Petrobras

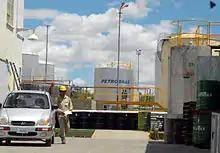
Refinery in Cochabamba, Bolivia, which was nationalized by the Bolivian government in 2007

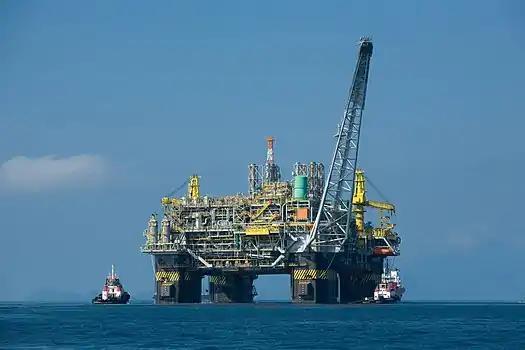
Oil platform P-51, the first 100% Brazilian oil platform

Reserves held outside of Brazil accounted for 8.4% of production in 2014. The majority of these reserves are in South America; the company has assets in Bolivia and Colombia.